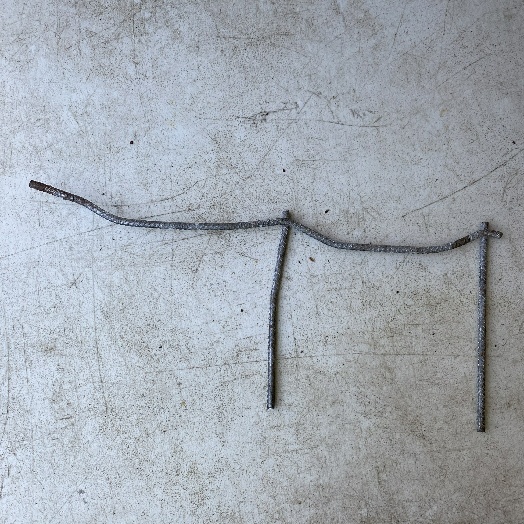
Label: Metal